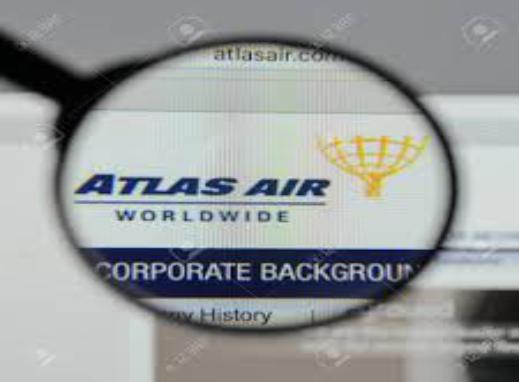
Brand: atlas air
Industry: Transportation